Civic engagement

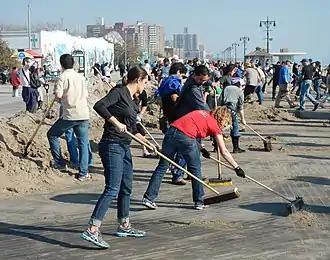
Volunteering is an important type of civic engagement. Pictured are volunteers cleaning up after the 2012 Hurricane Sandy.

Civic engagement or civic participation is any individual or group activity addressing issues of public concern. Civic engagement includes communities working together or individuals working alone in both political and non-political actions to protect public values or make a change in a community. The goal of civic engagement is to address public concerns and promote the quality of the community.